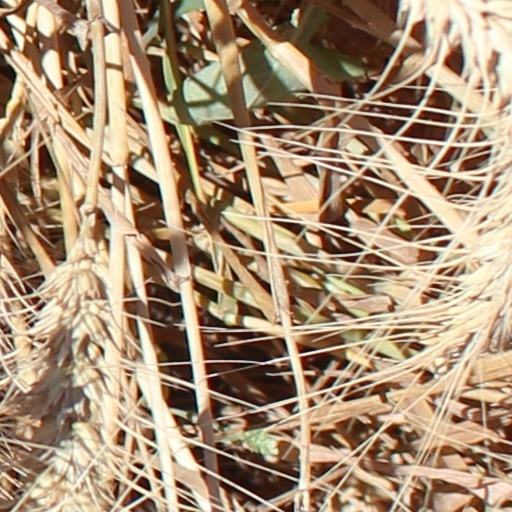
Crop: wheat